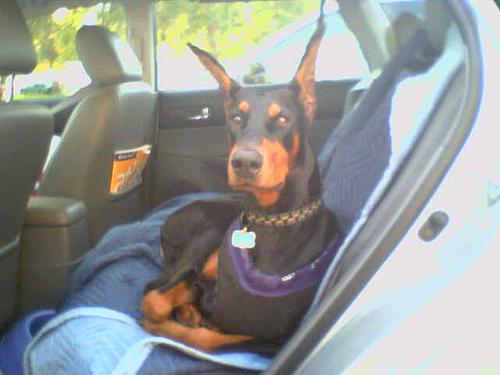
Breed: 209-n000054-Doberman